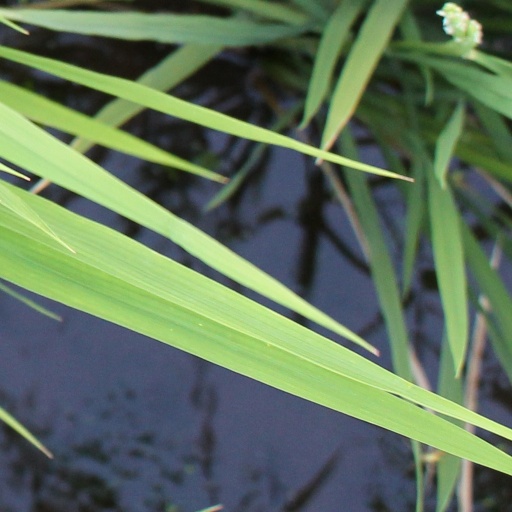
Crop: rice